Kyle E. McSlarrow

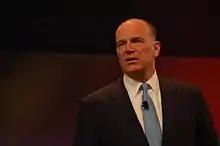
McSlarrow speaking in 2008

McSlarrow became Chief of Staff of the Department of Energy, serving during the George W. Bush administration.